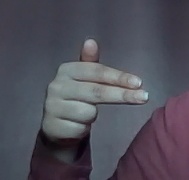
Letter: ghain